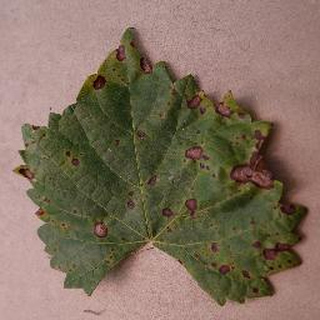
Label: grape_black_rot